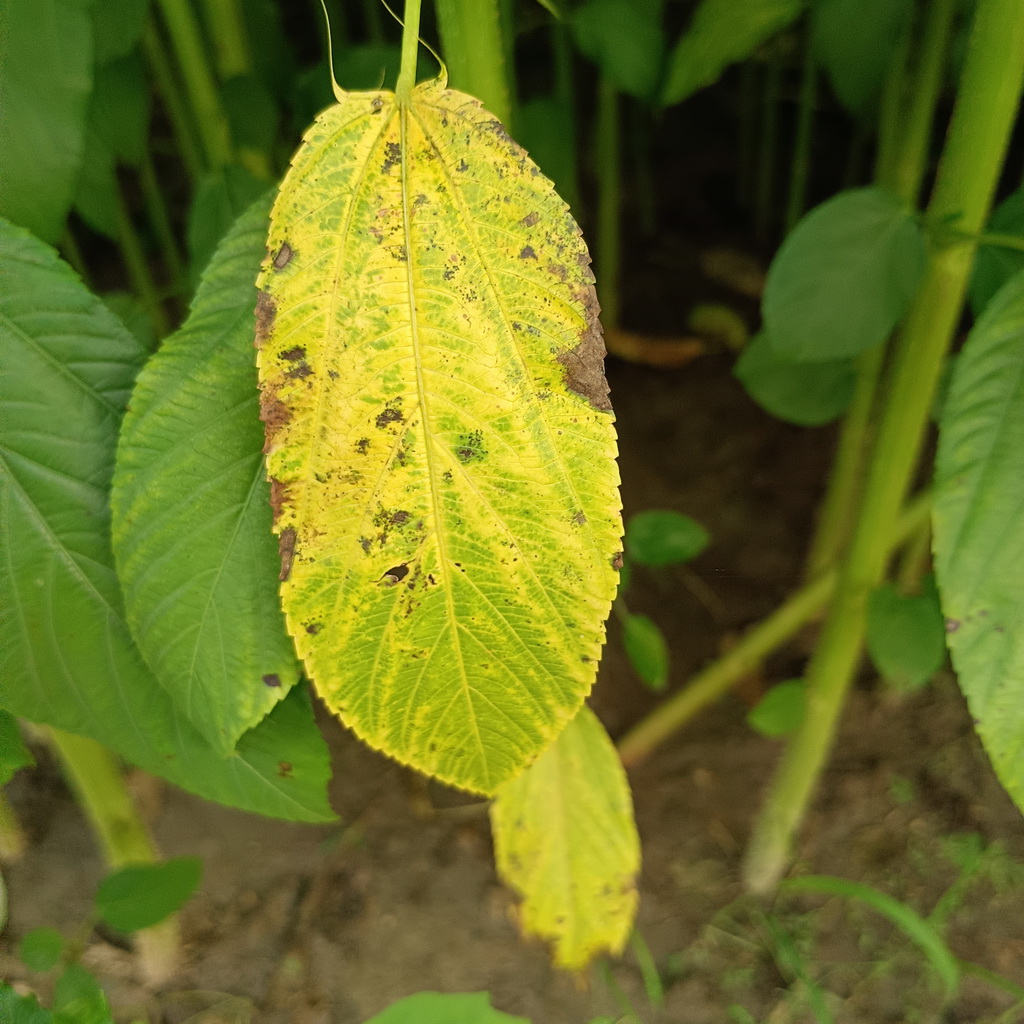
Label: Mosaic